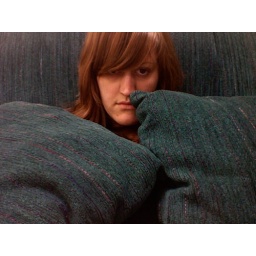
They start early here at the printer in Denver. This huge green couch is a little too comfortable.